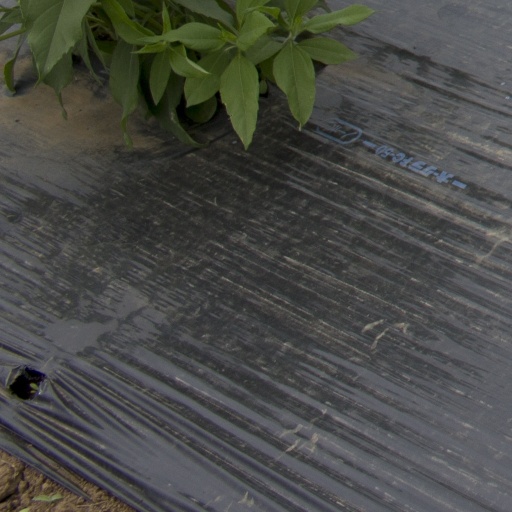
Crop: Jerusalem artichoke